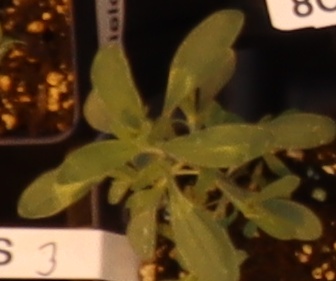
Label: Kochia